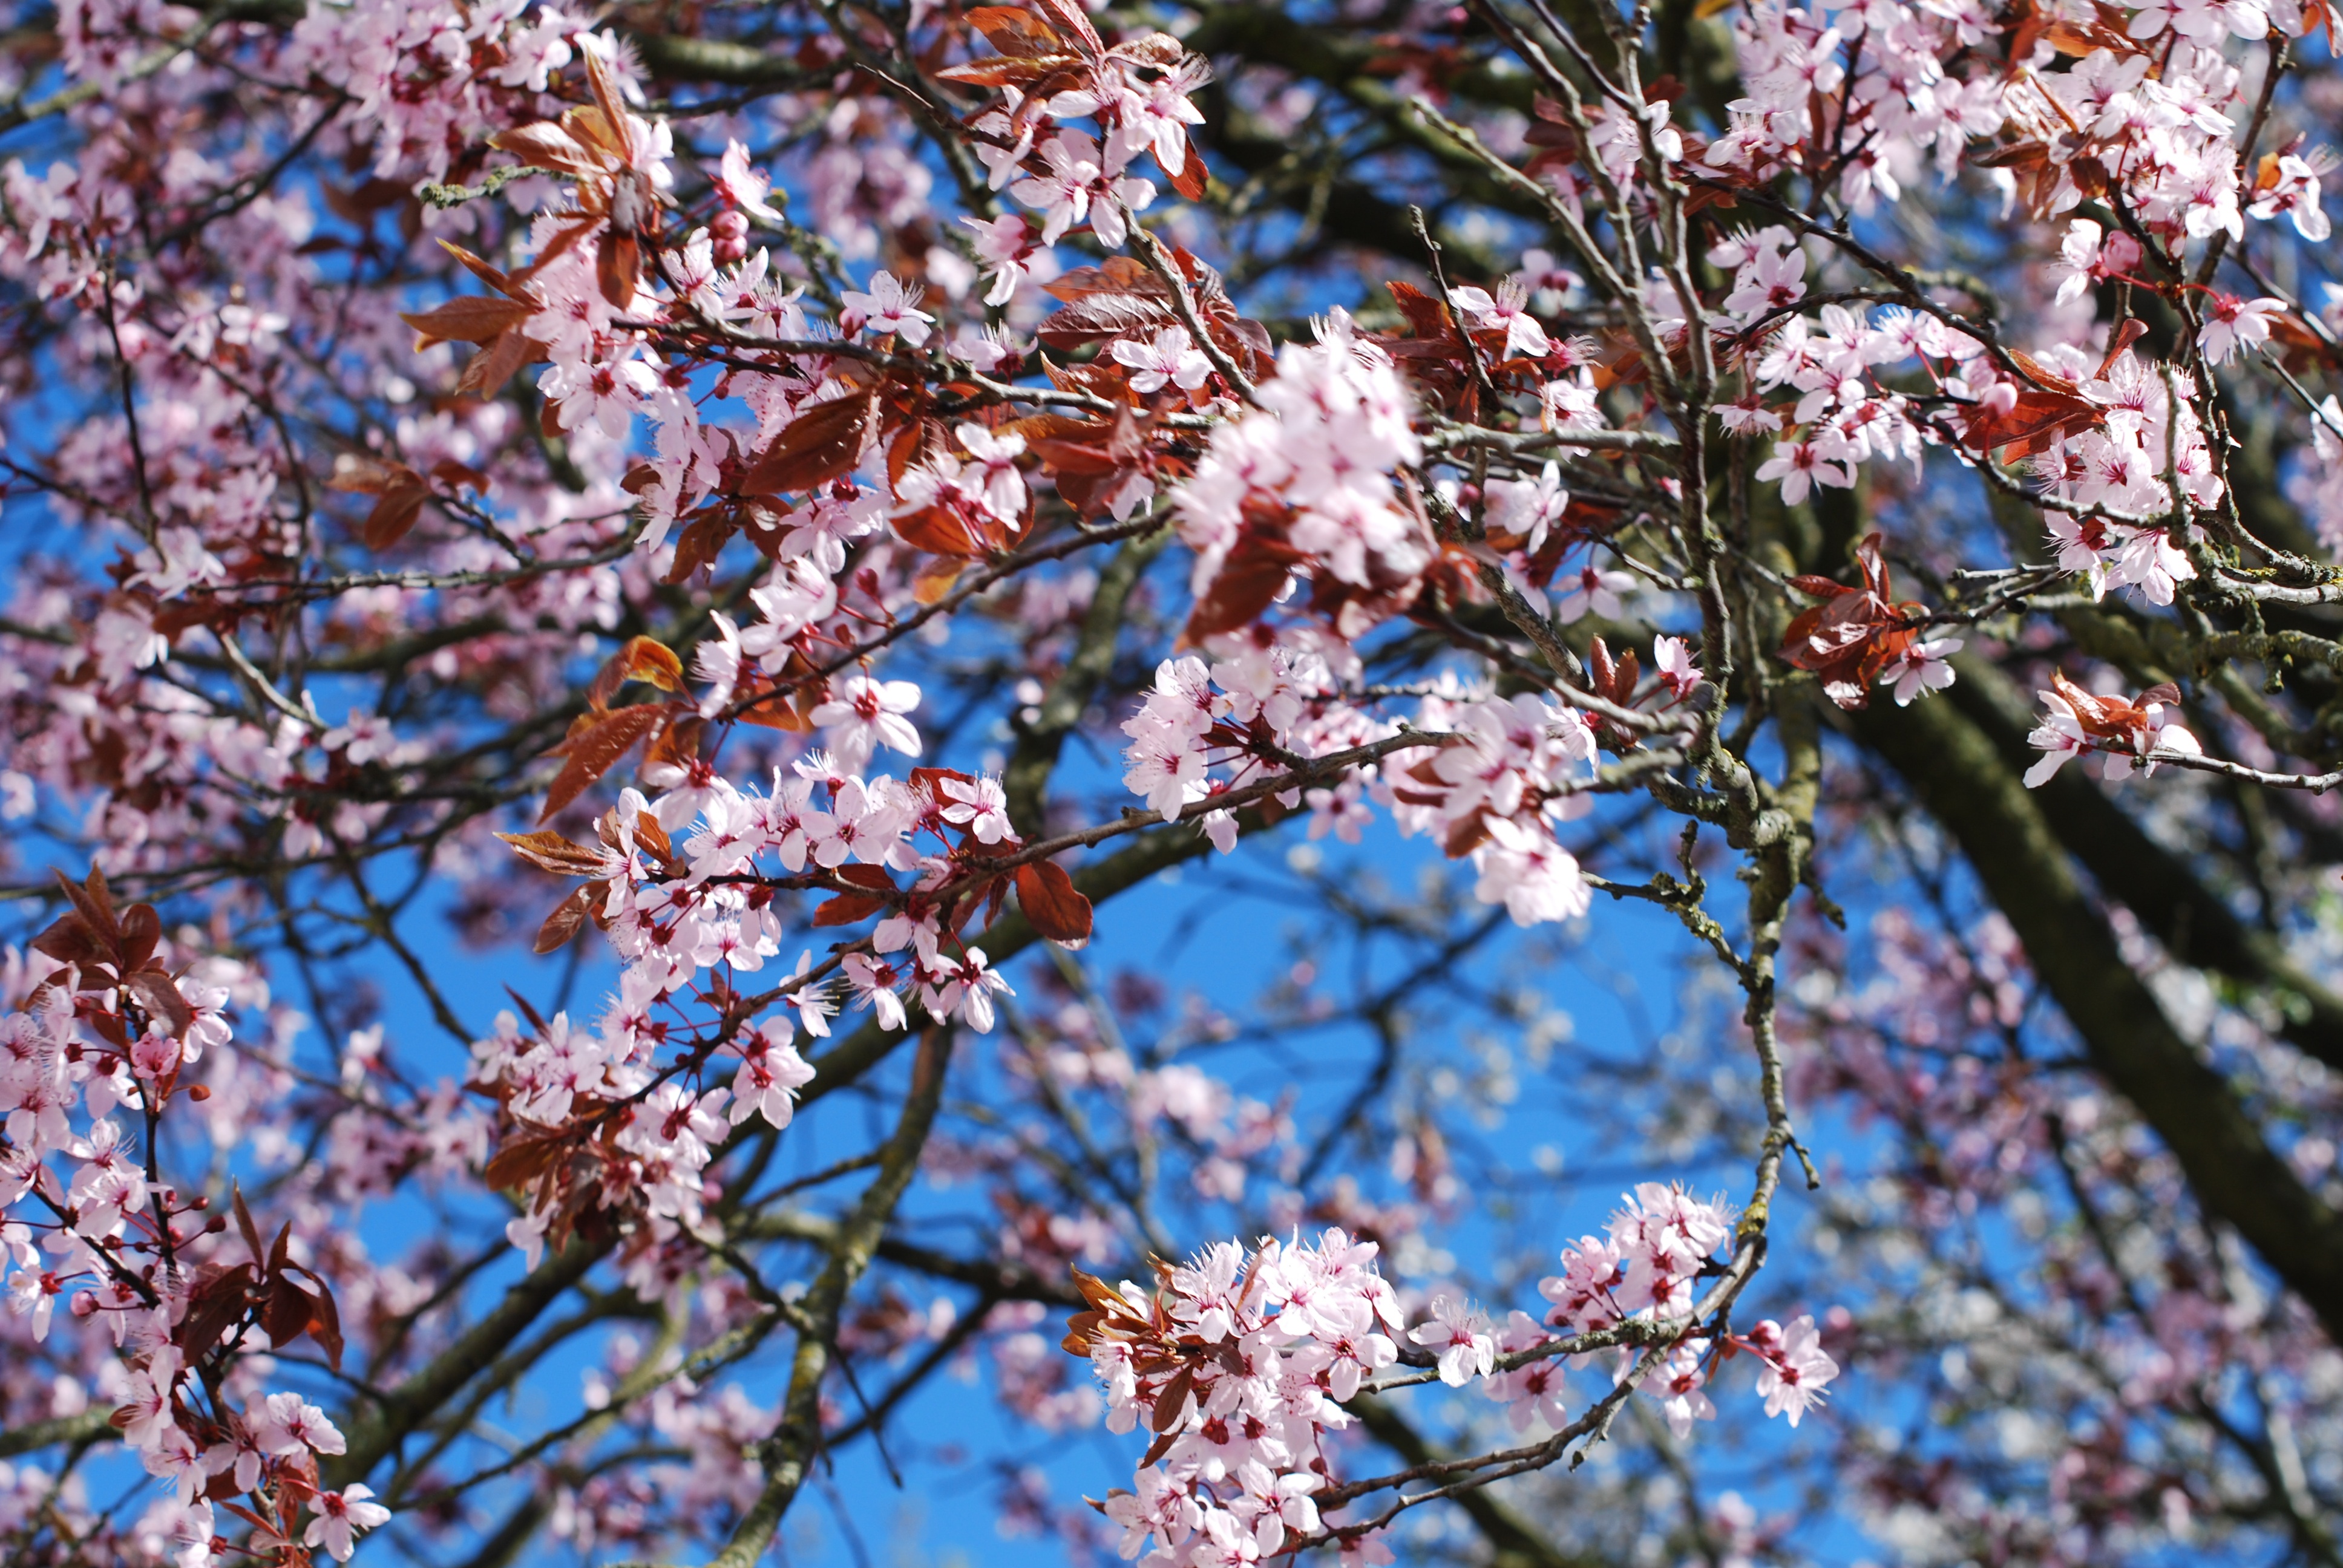
tree, nature, branch, blossom, plant, flower, spring, produce, blooming, season, cherry blossom, japanese, cherry, flowering plant, land plant